Describe the emotion expressed in this image:  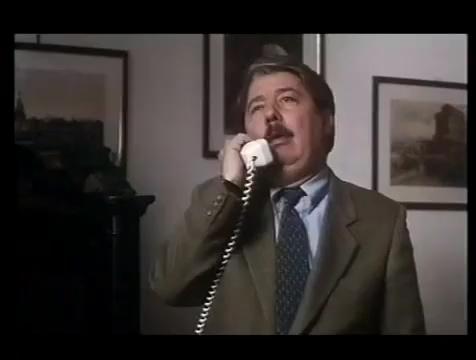
This person displays Suffering, valence and arousal with low intensity.